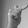
ASL letter: T